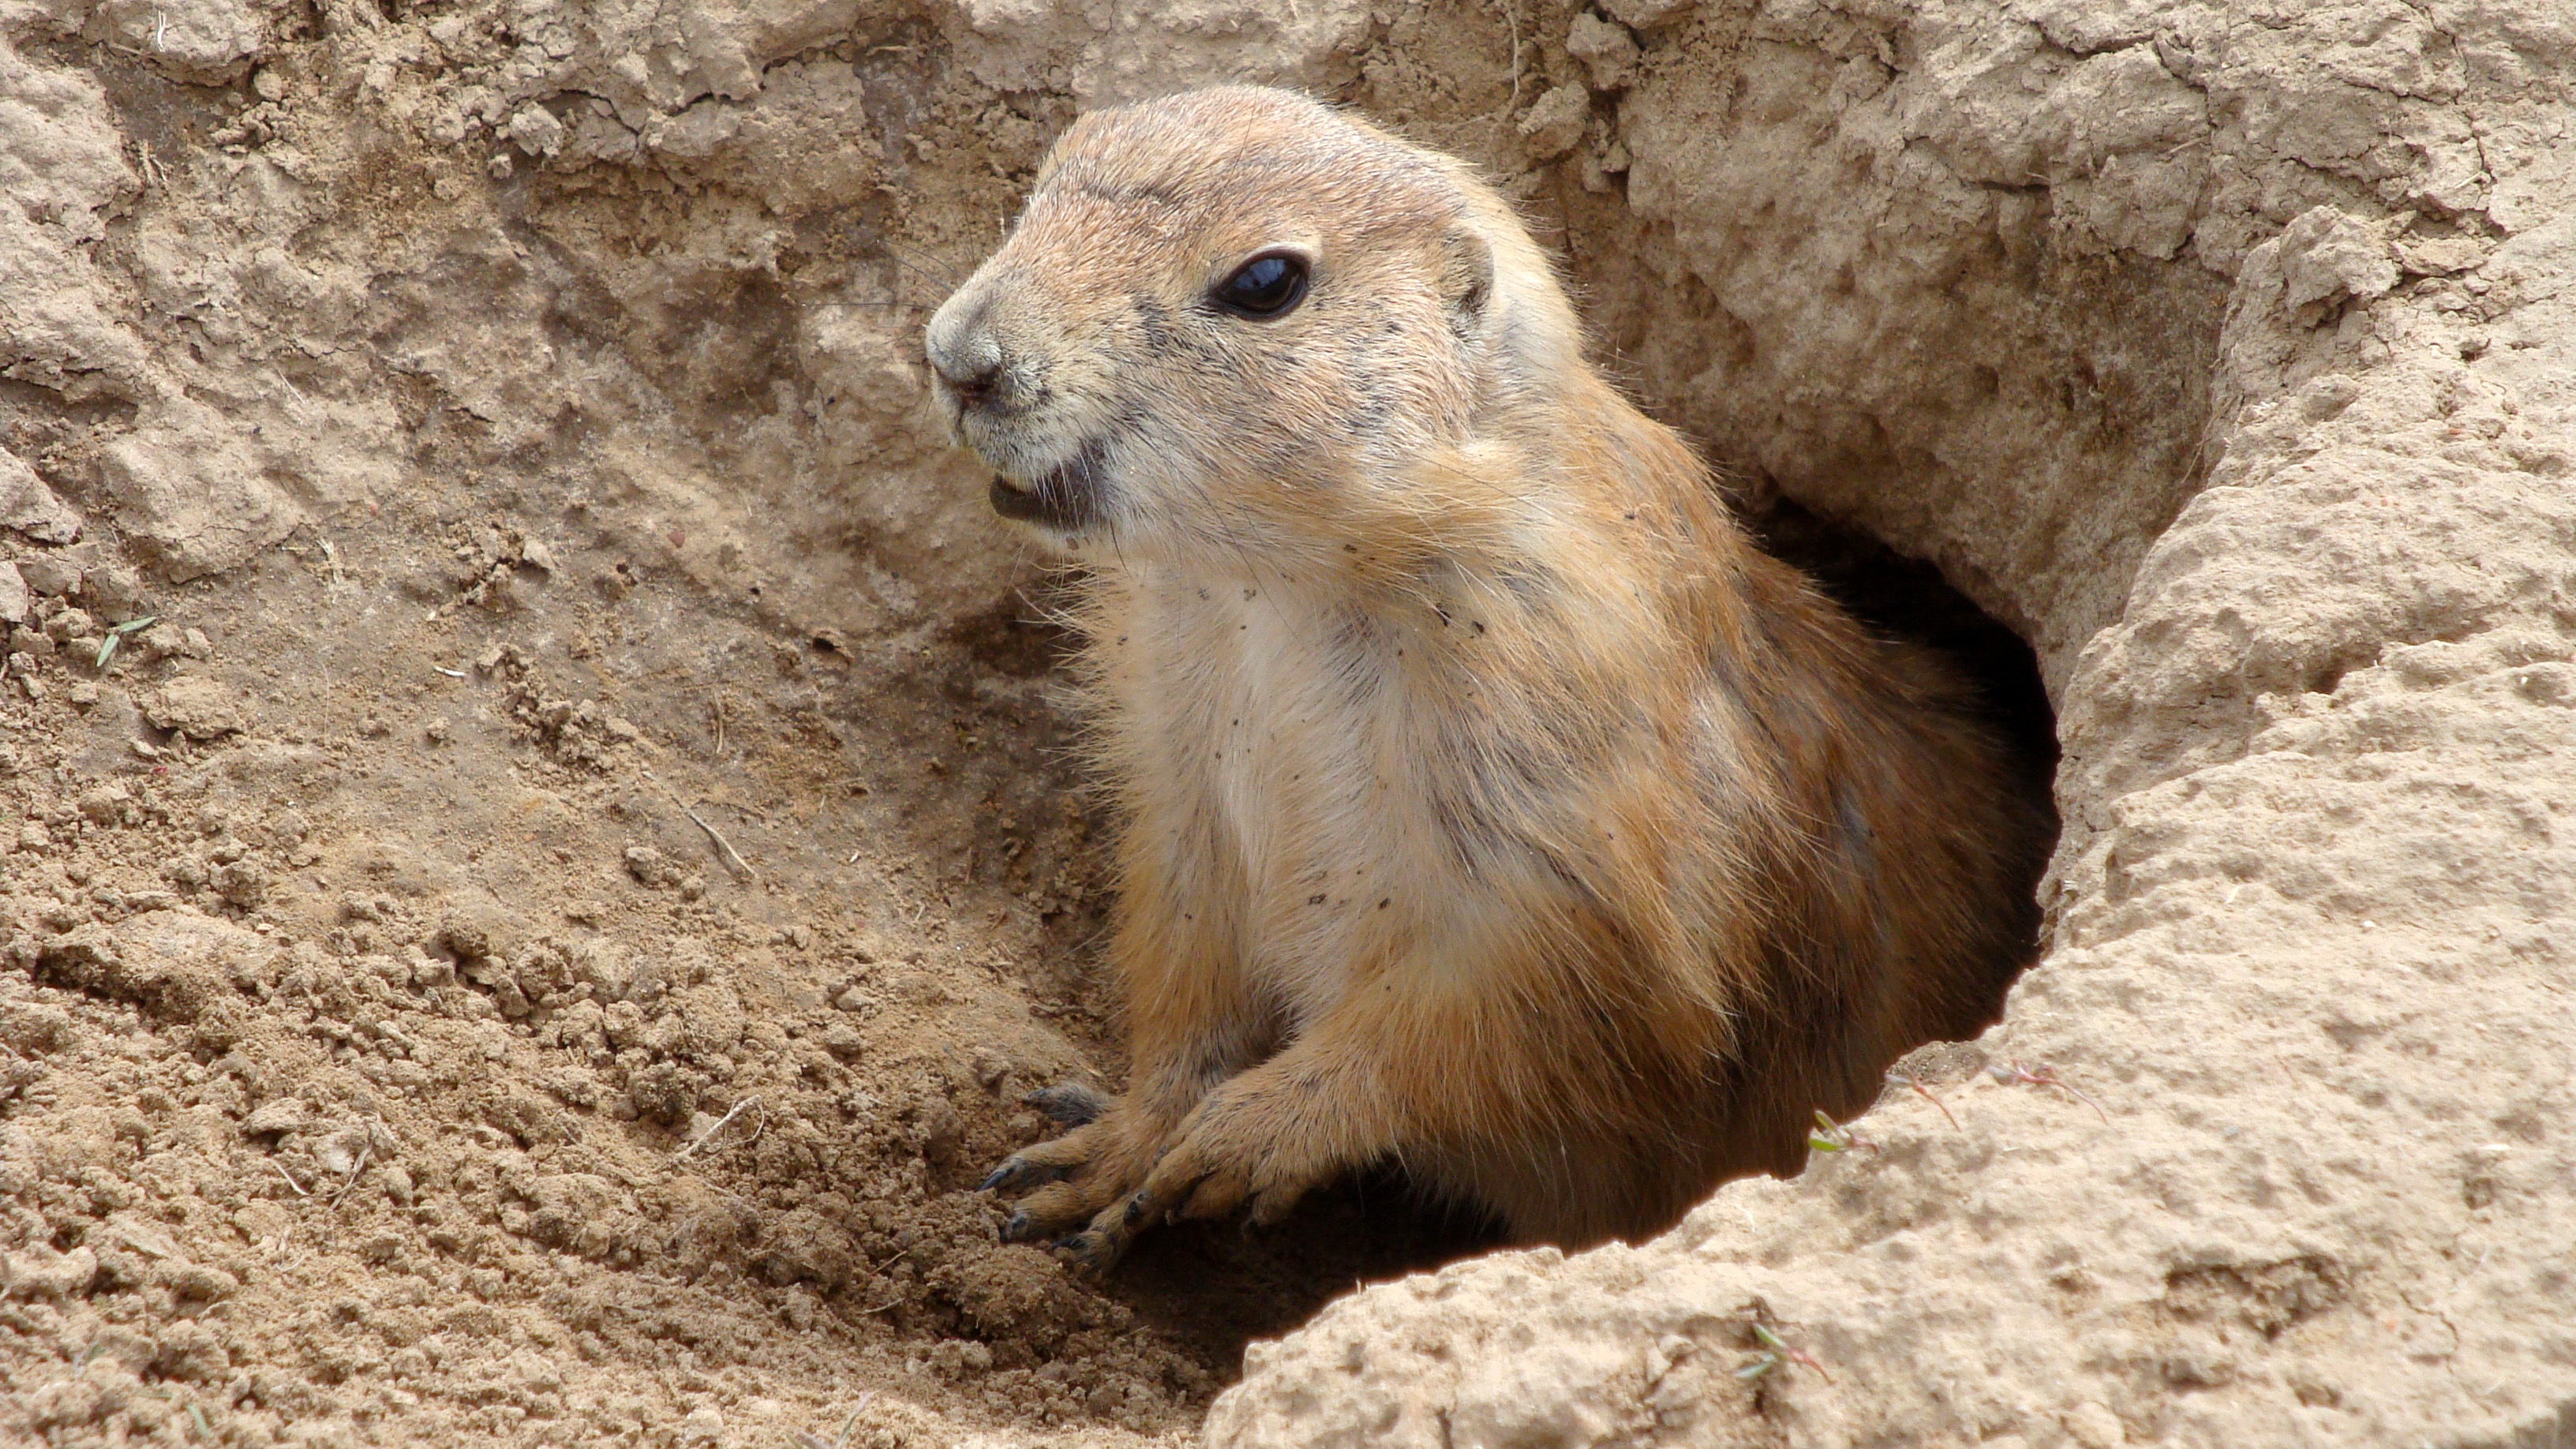
animal, wildlife, zoo, america, mammal, squirrel, rodent, fauna, wild animal, vertebrate, marmot, prairie dog, gerbil, groundhog, marmota monax